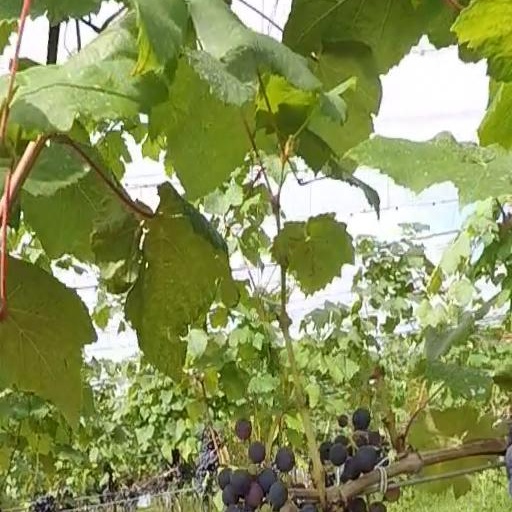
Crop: grape